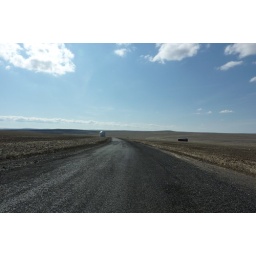
Lonely road under a wide-open sky